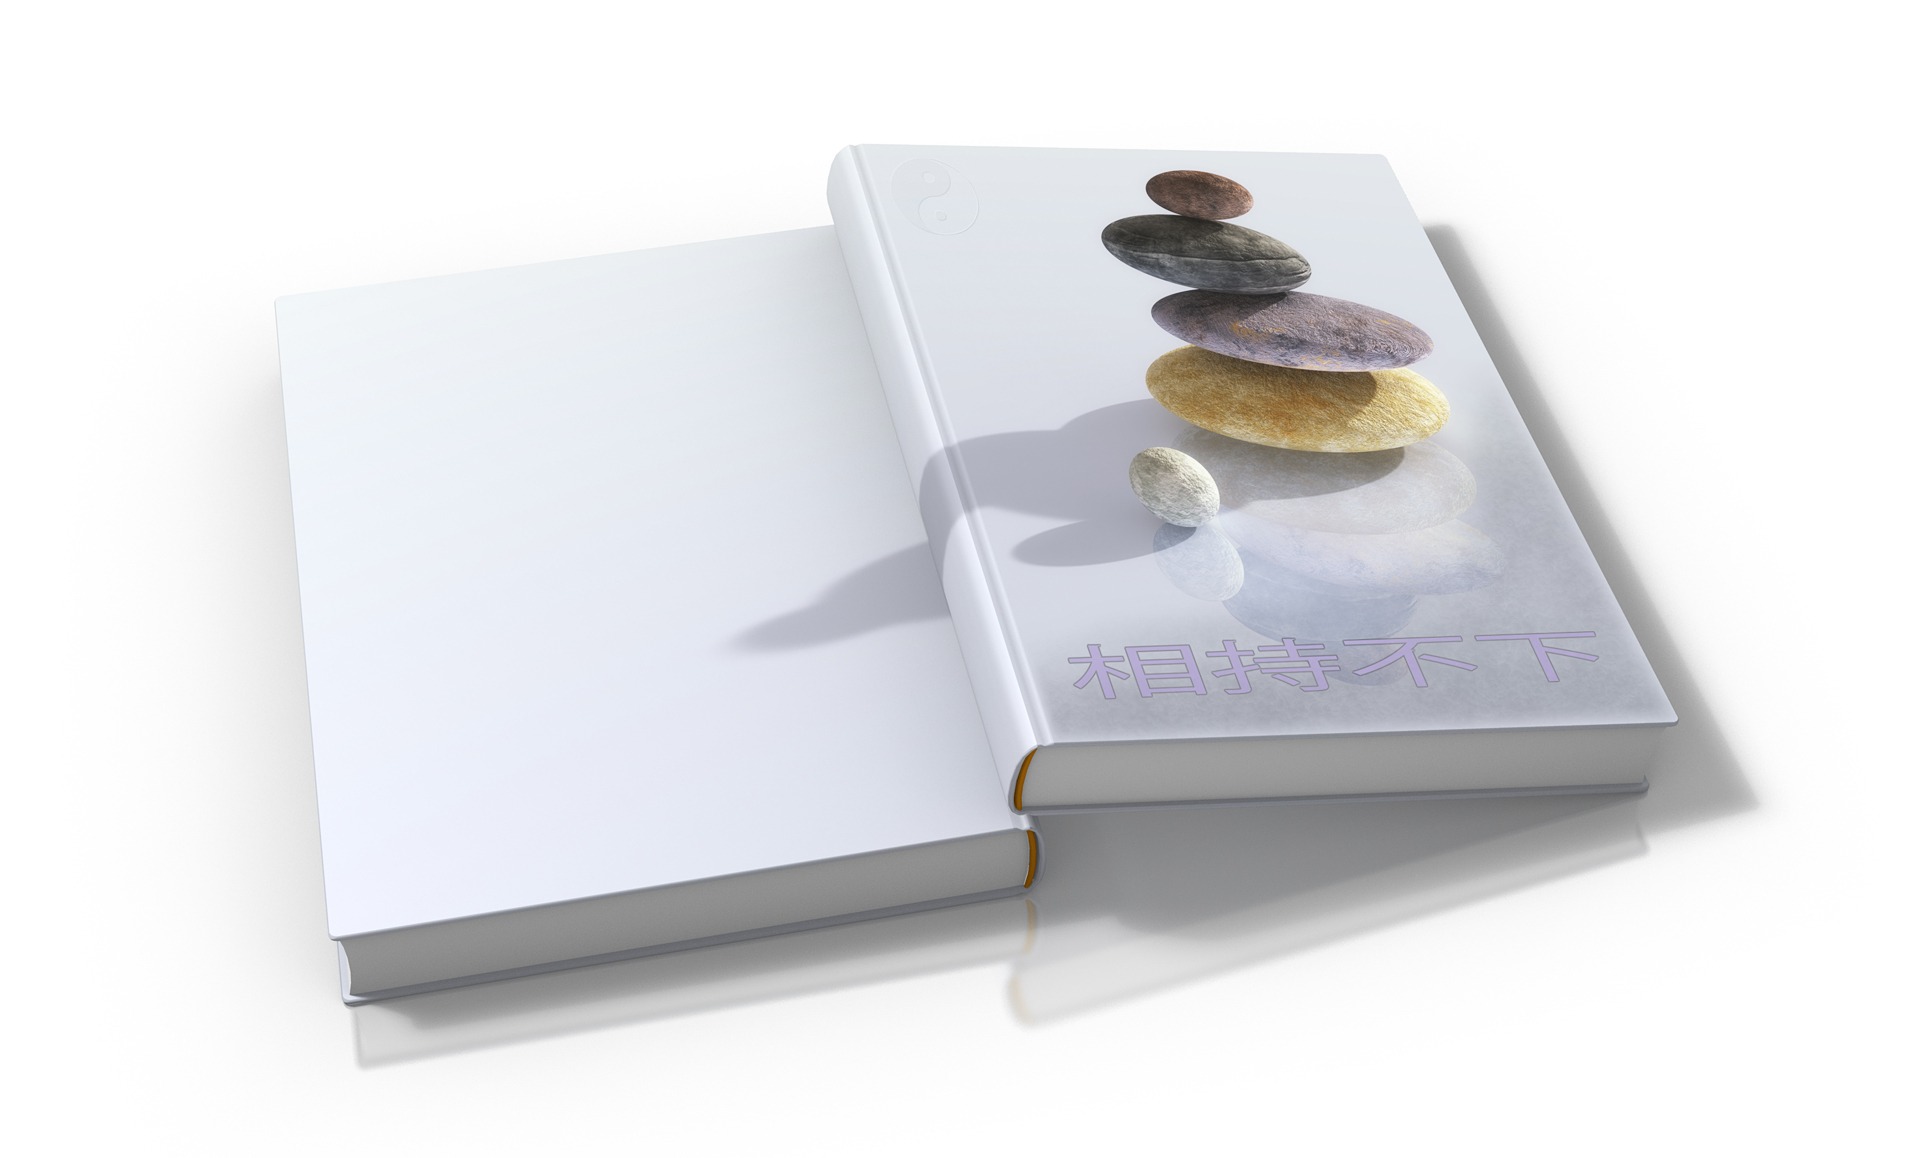
table, book, chinese, tower, balance, box, stack, stone tower, product, stones, books, reflections, school, mirroring, symbols, info, characters, wellness, know, product design